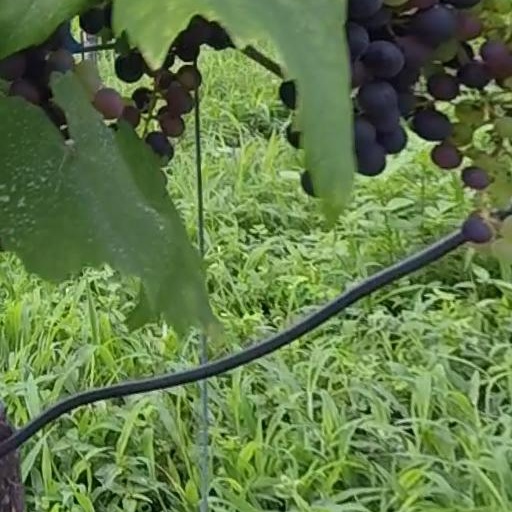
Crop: grape